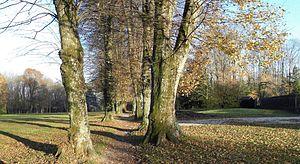
Allée de tilleuls au parc des cèdres
Beaucourt est une commune française située dans le département du Territoire de Belfort en région Bourgogne-Franche-Comté.